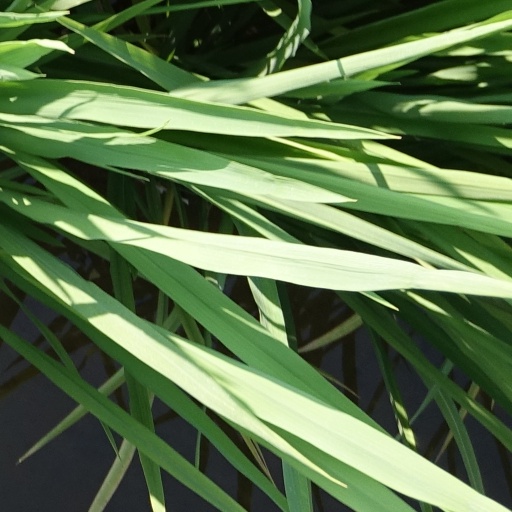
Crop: rice